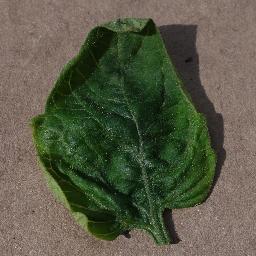
Label: Tomato___Tomato_Yellow_Leaf_Curl_Virus